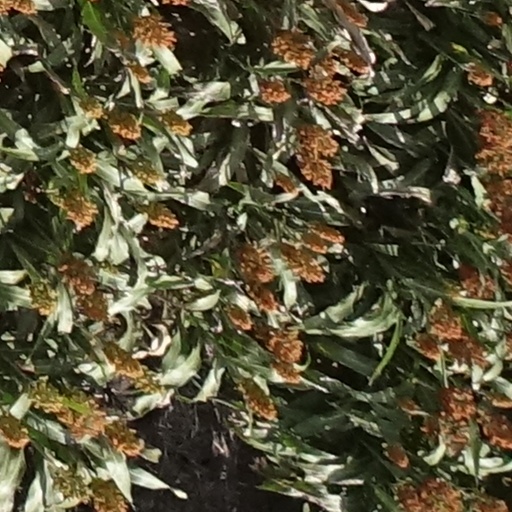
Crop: sorghum